Jasło

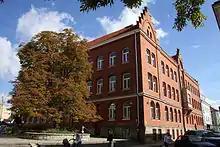
High School in Jasło

Under German occupation Jasło belonged to the General Government, and was an important center of the Polish resistance movement. At the turn of 1939 and 1940, 93 Poles who tried to cross the border to find refuge in Hungary were imprisoned by the Germans in Jasło, and then massacred in the nearby village of Sieklówka (see "Nazi crimes against the Polish nation"). 27 Poles born in Jasło, as well as other Poles who lived or studied in the town, were murdered by the Russians in the large Katyn massacre in April–May 1940. In the night of August 5/6, 1943, the Kedyw carried out a successful attack on the local prison. Poles who rescued Jews from the Holocaust, were tied up with Jews by the Germans and deported with them. In September and October 1944, after the Soviet–German frontline was established, and remained unchanged for several months, the Germans began expulsion of all inhabitants of Jasło, as the town was located on the front line. In the late autumn of 1944, Wehrmacht units burned the whole town, as the occupying German administration ordered the town to be destroyed, and as a result, 90% of Jasło was destroyed. It was one of the most destroyed Polish towns. In January 1945, only 365 people dwelled among the ruins of the town.